American logistics in the Northern France campaign

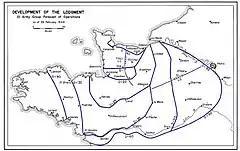
21st Army Group's forecast of Operation Overlord

After the American entry into World War II in December 1941, the European Theater of Operations, United States Army (ETOUSA) was formed, with a Services of Supply (SOS) organization under Major General John C. H. Lee beginning in May 1942. General Dwight D. Eisenhower became the Supreme Commander, Allied Expeditionary Force, on 16 January 1944, and ETOUSA and SOS were combined into a single headquarters, which was increasingly referred to as the Communications Zone (COMZ), although this did not become official until 7 June. To support Operation Overlord, the invasion of Normandy, COMZ activated two subordinate headquarters, the Forward Echelon, Communications Zone (FECOMZ), under Brigadier General Harry B. Vaughan, with Colonel Frank M. Albrecht as his chief of staff, and the Advance Section (ADSEC), under the command of Colonel Ewart G. Plank. ADSEC would take over the operation of base areas, supply dumps and communications from the First Army as it moved forward. In the initial stages of Overlord, ADSEC would be attached to the First Army.